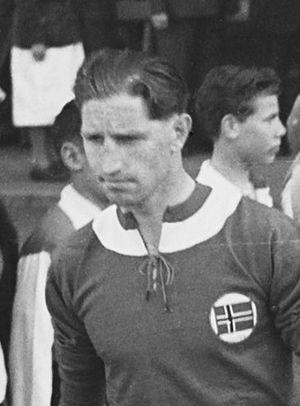
Thorbjørn Svenssen est un footballeur norvégien, né le 22 avril 1924 et mort le 8 janvier 2011 à Sandefjord. Surnommé « klippen », il effectue la totalité de sa carrière au sein du Sandefjord BK.